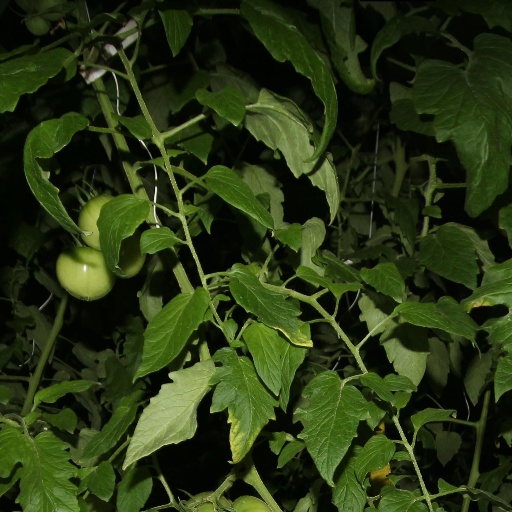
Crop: tomato